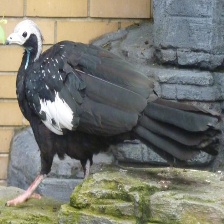
Species: BLUE THROATED PIPING GUAN
Scientific name: PIPILE CUMANENSIS